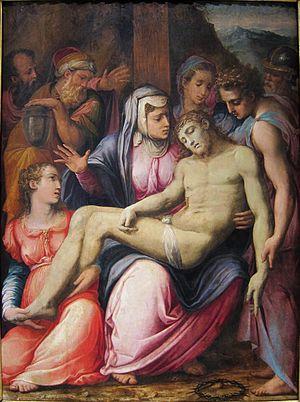
Giorgio Vasari est un peintre, architecte et écrivain toscan. Son recueil biographique Les Vies des meilleurs peintres, sculpteurs et architectes, particulièrement sa seconde édition de 1568, est considéré comme une des publications fondatrices de l'histoire de l'art.